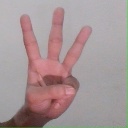
अक्षर: व